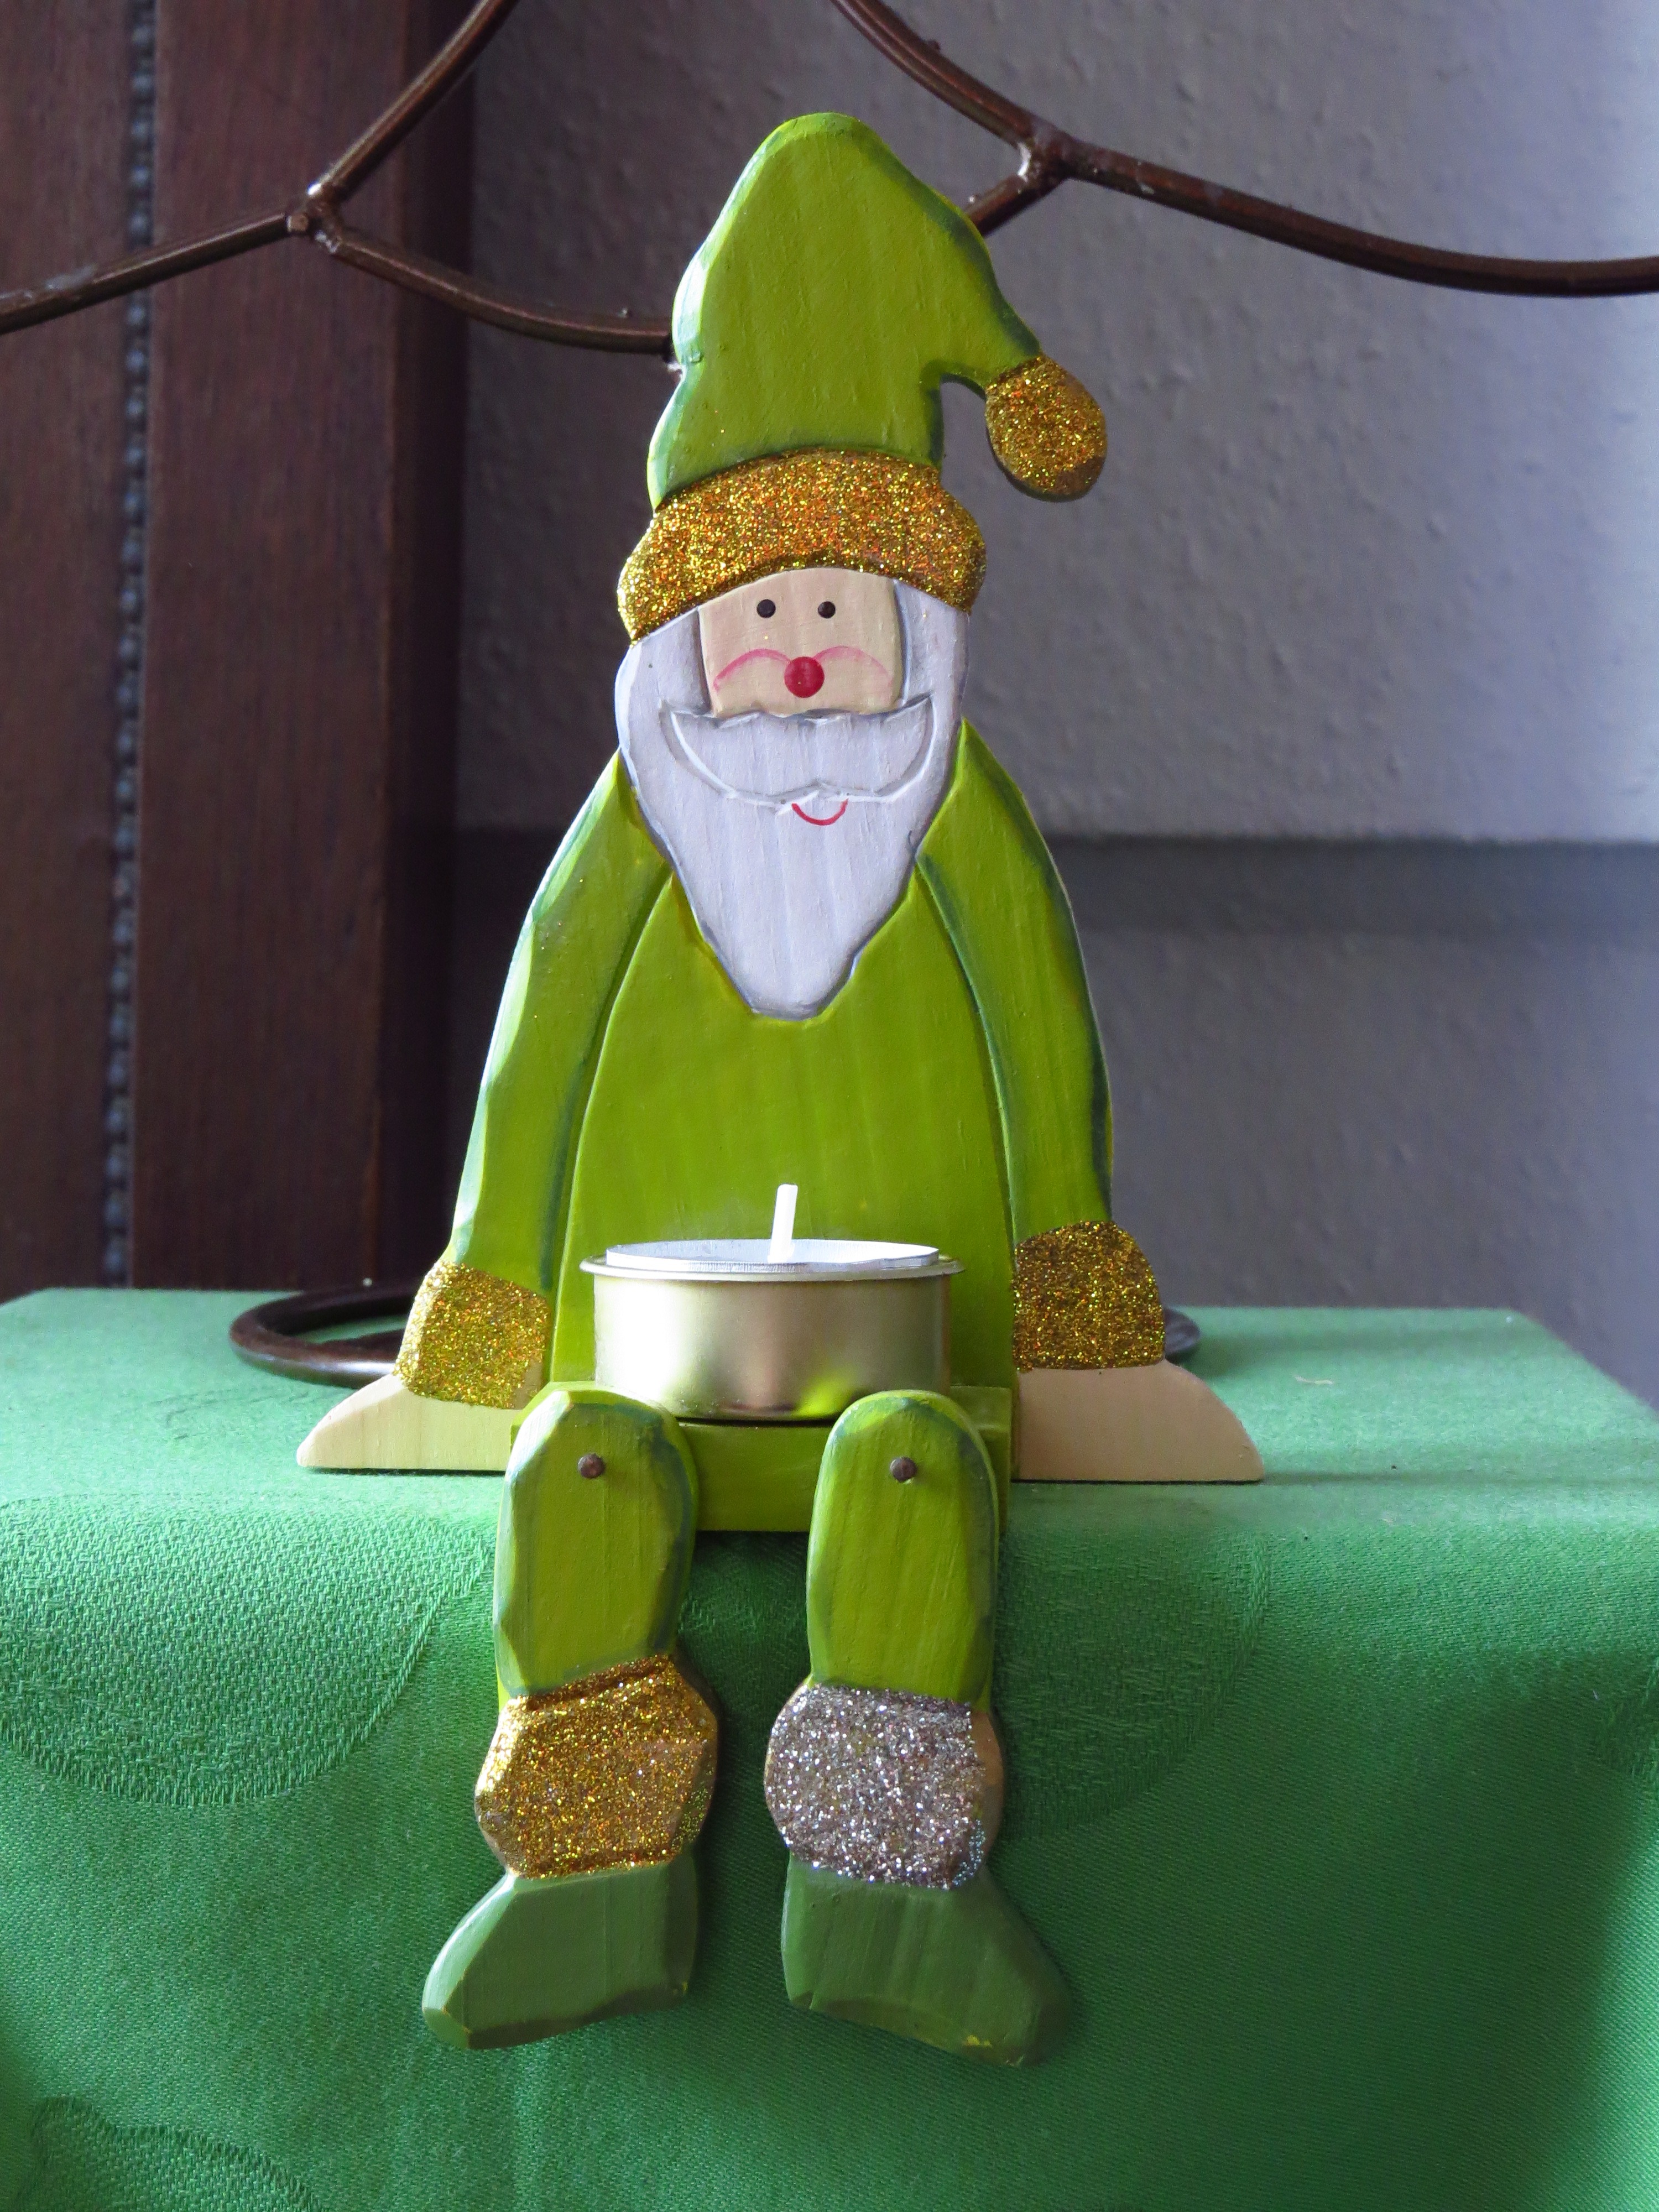
statue, green, sitting, christmas, toy, christmas decoration, santa claus, tealight, garden gnome, fictional character